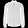
Label: Coat